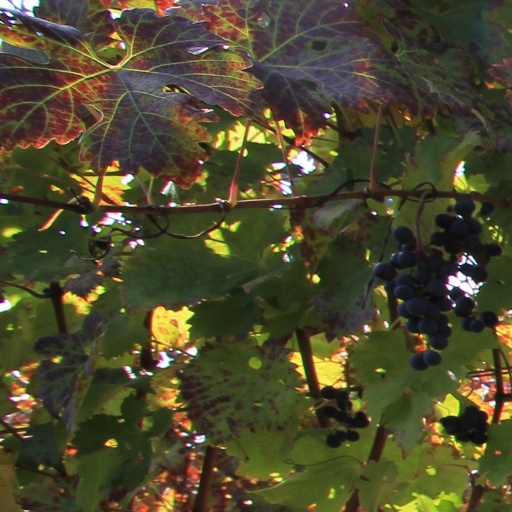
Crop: grape